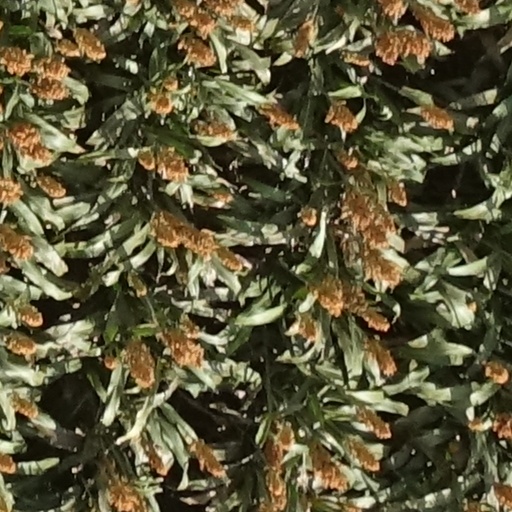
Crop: sorghum